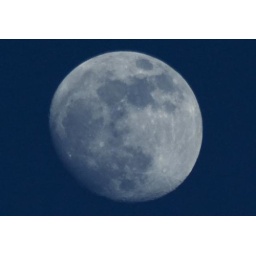
The moon etched against the bright blue sky